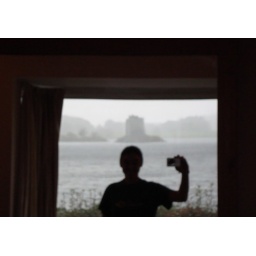
me, in mirror and window